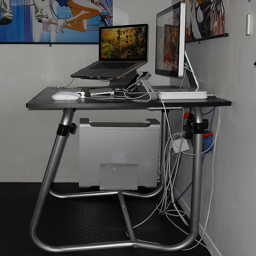
A laptop sitting on a computer desk in a home office.
A desk with several computers and monitors on it.
A tv stand with a television and a laptop.
A desk is shown with two computers on top of it.
A metal computer desk with a  lot of wires underneath.